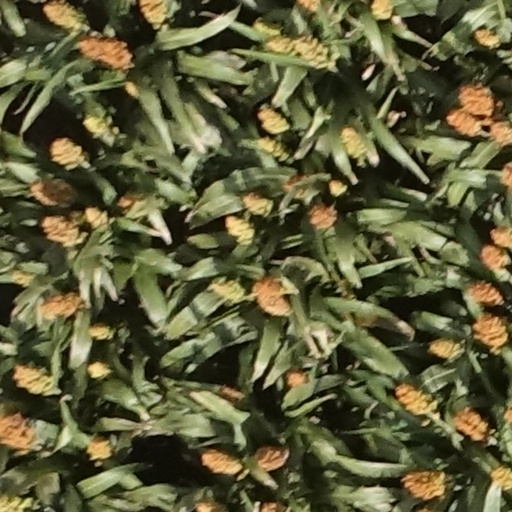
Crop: sorghum